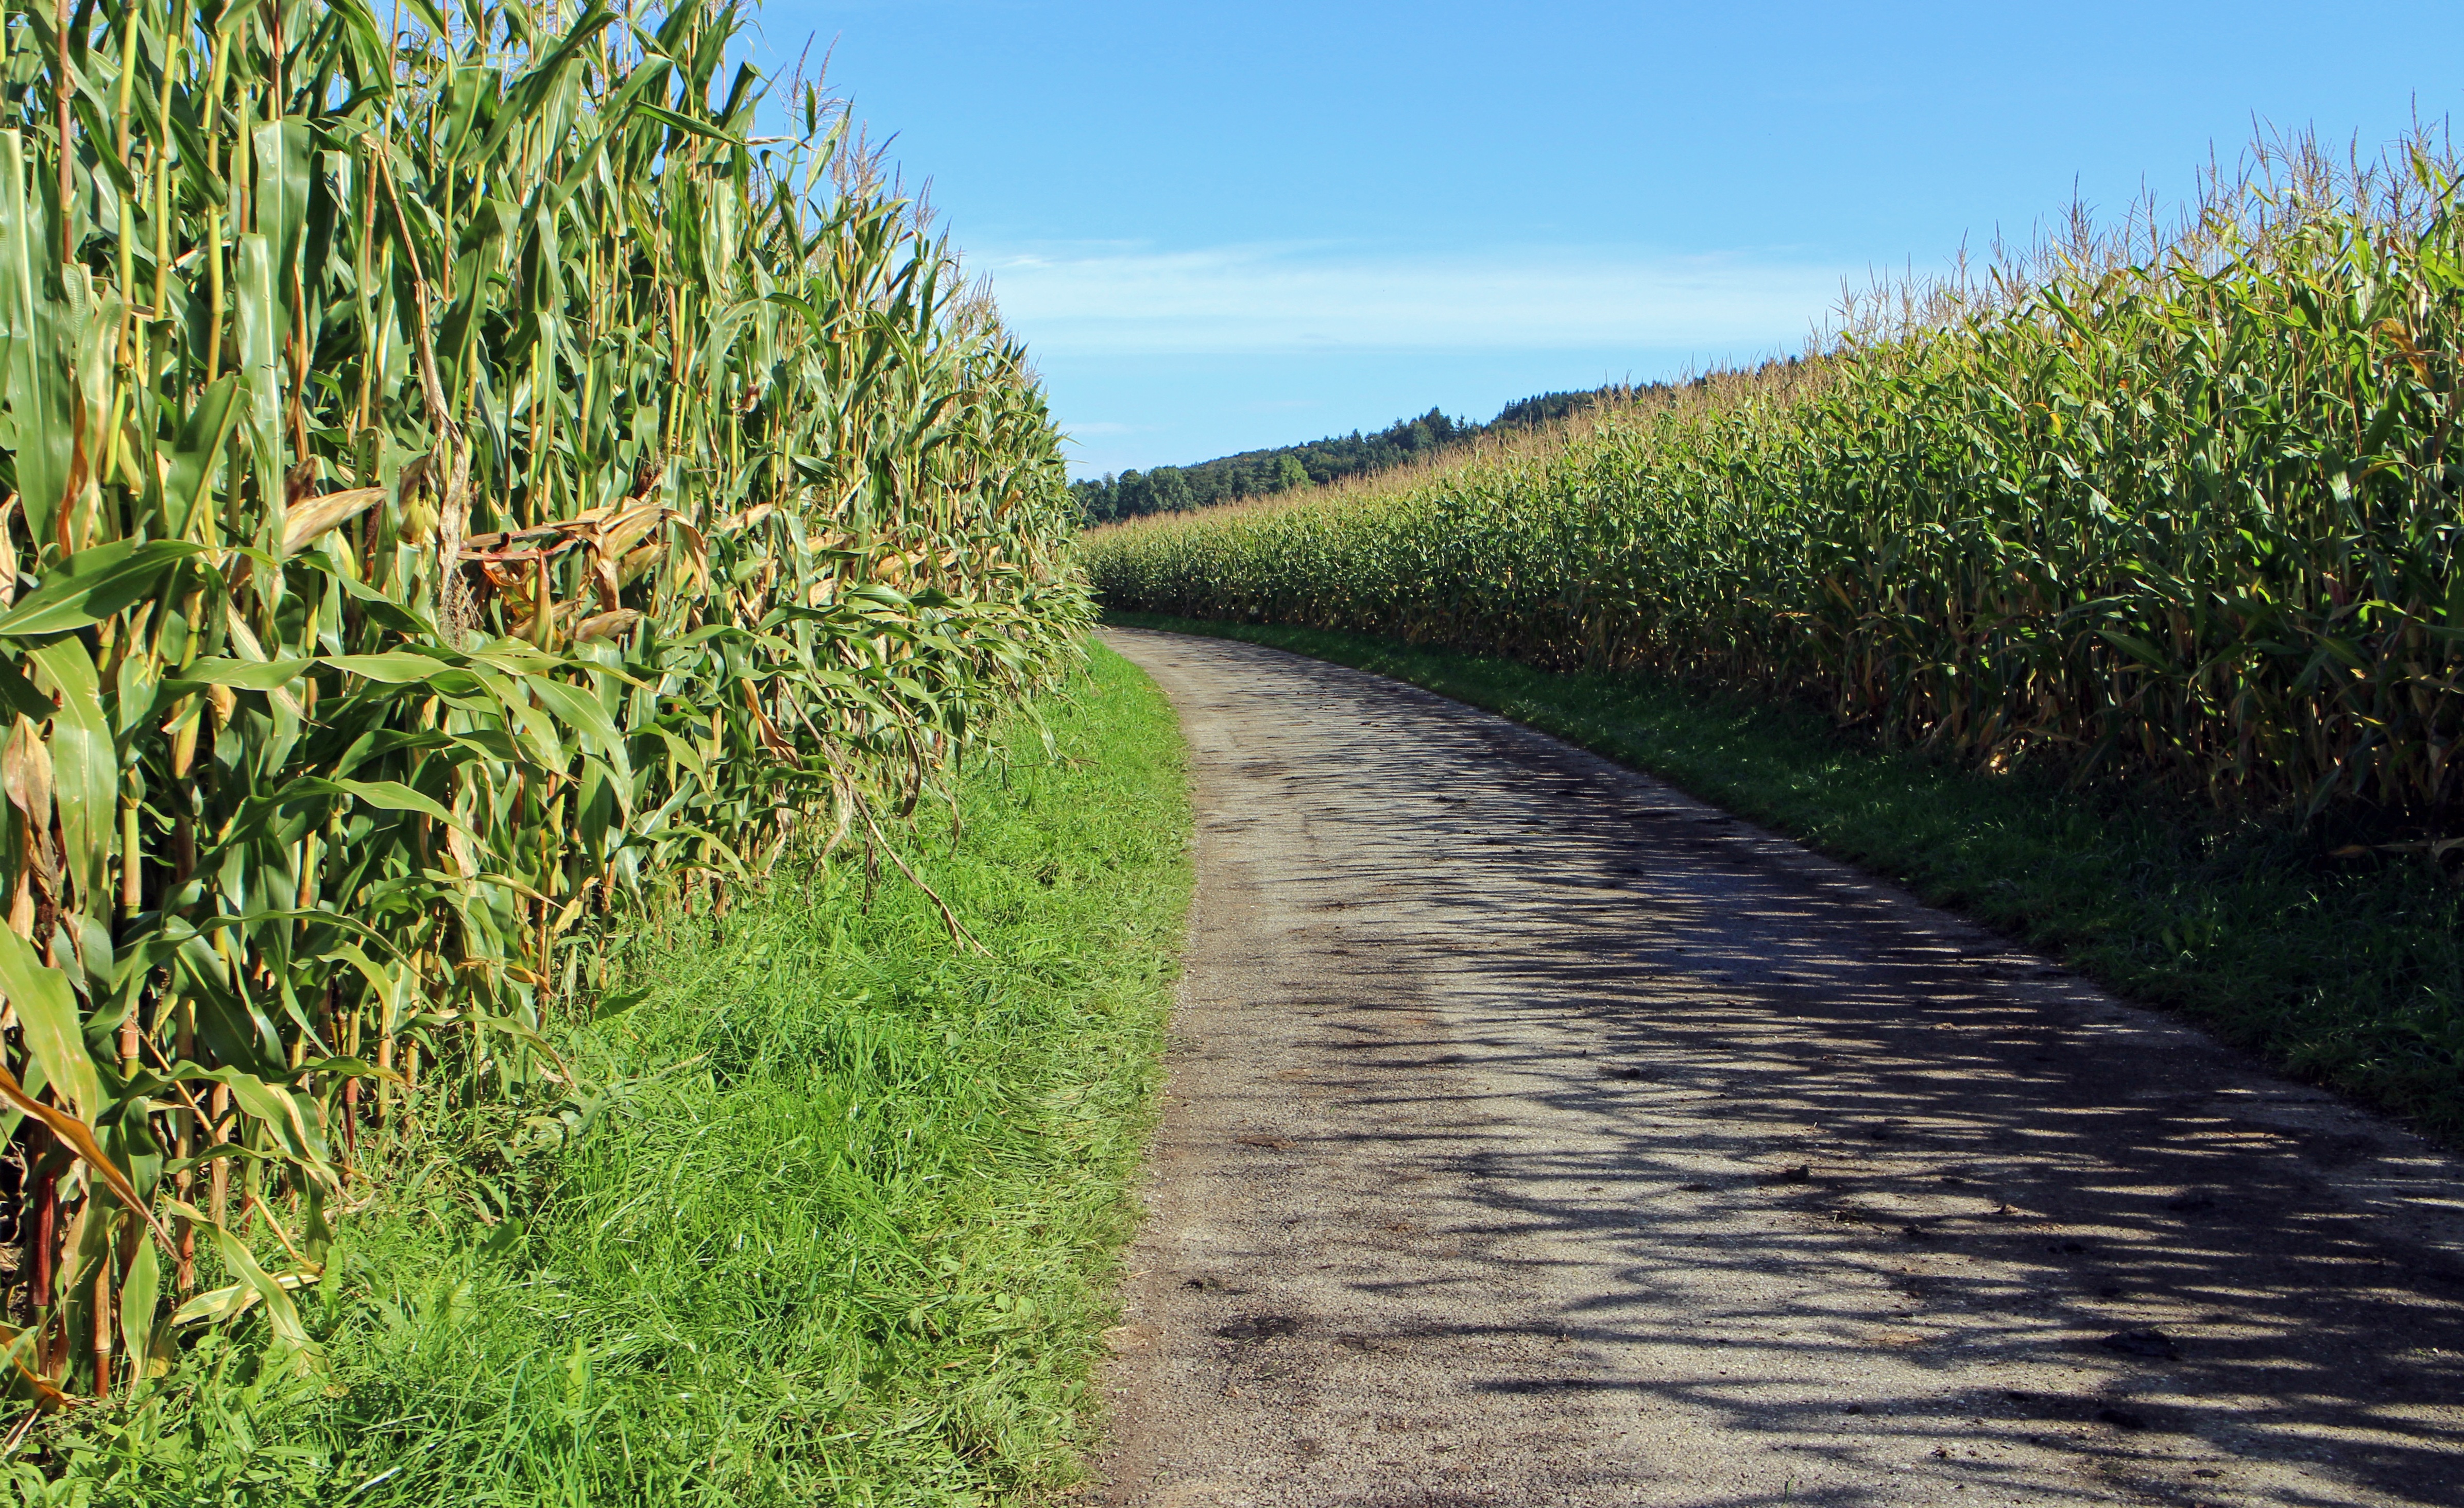
nature, grass, road, field, farm, walkway, food, crop, corn, soil, agriculture, lane, waterway, cultivation, shrub, wetland, cornfield, plantation, away, ecosystem, rural area, paddy field, dirt track, fodder maize, corn plants, pet food, grass family